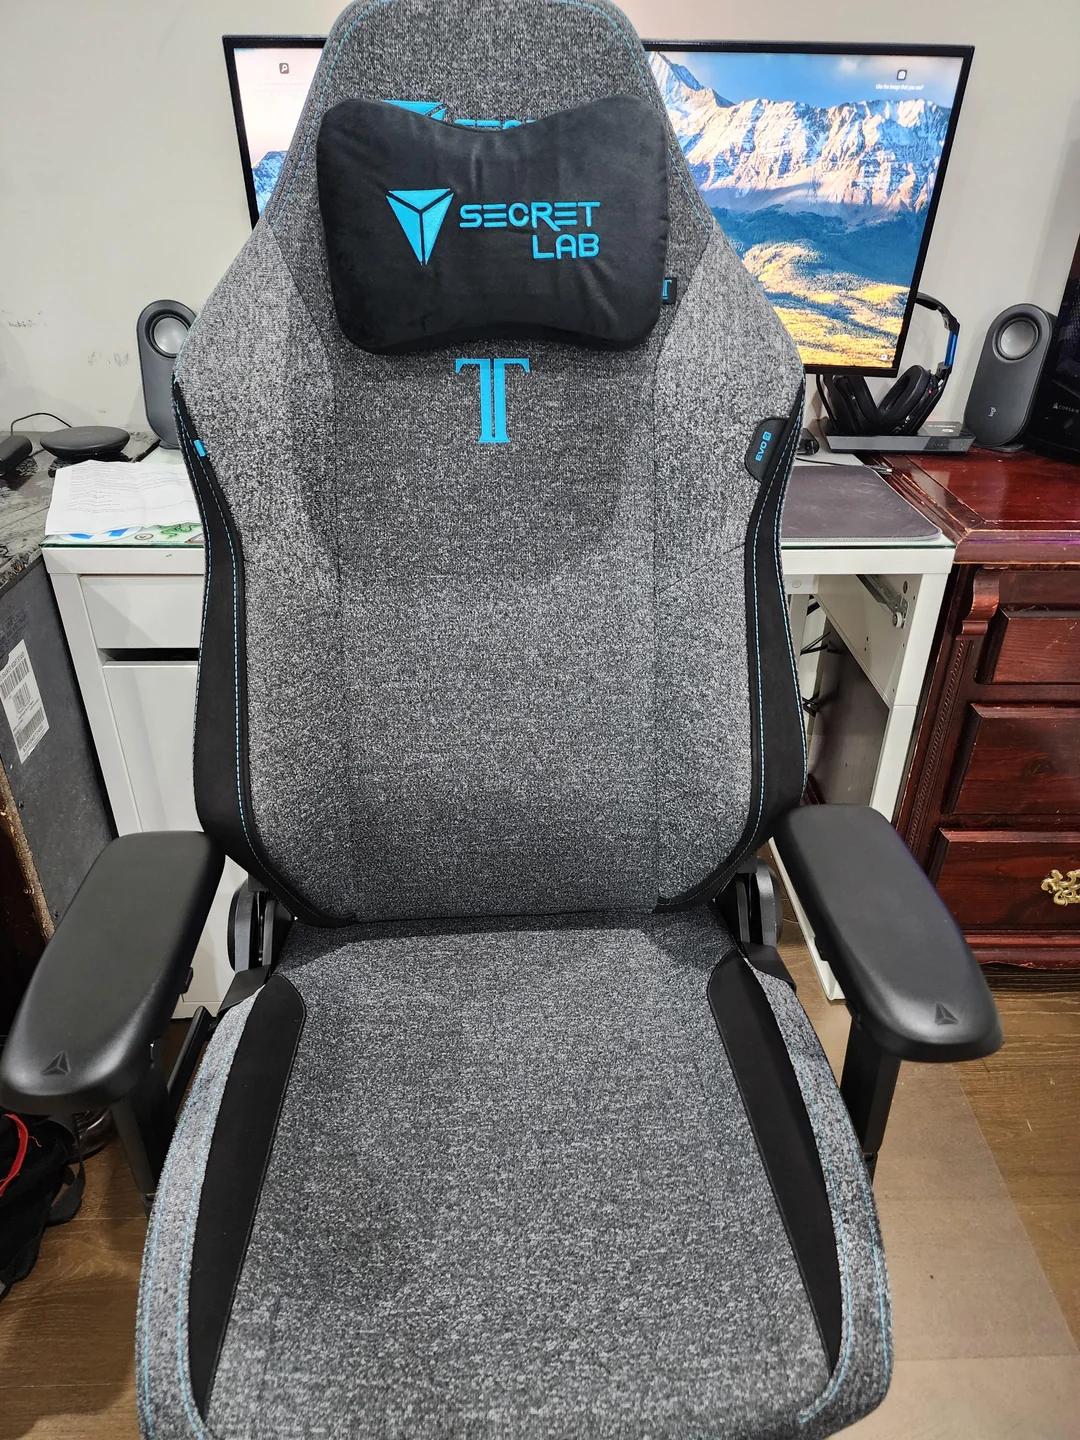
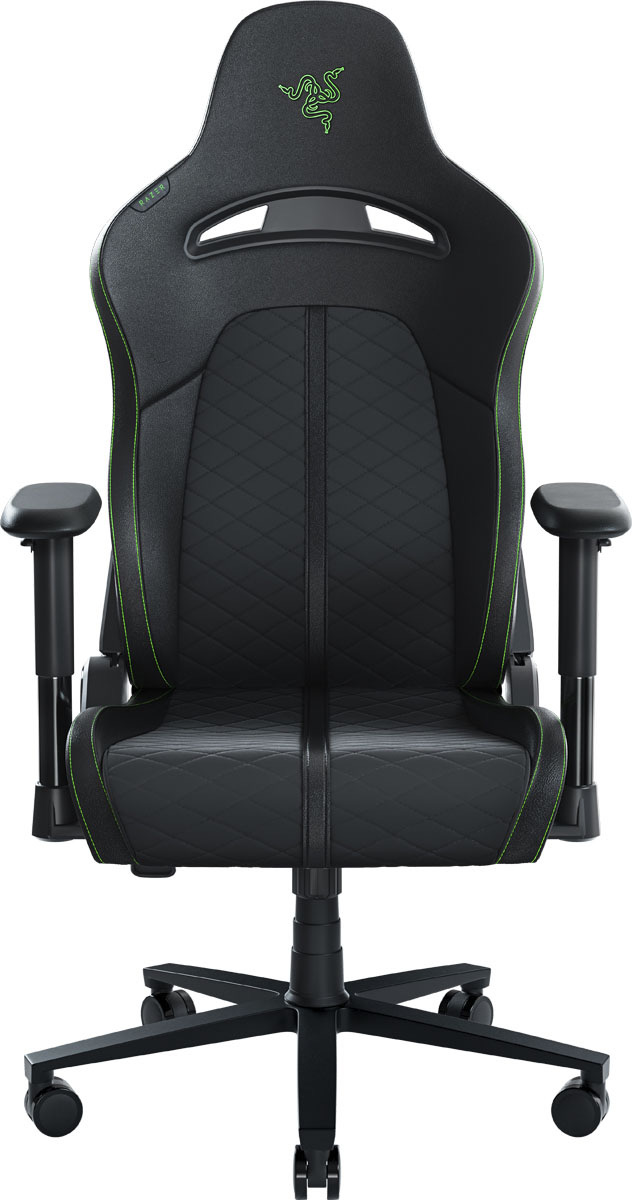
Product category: items_chair
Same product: no